Embrace (novel)

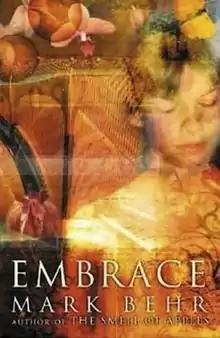

"Embrace" is the story of the sexual awakening of Karl De Man, a 13-year-old pupil at the Berg, an exclusive boys' school in South Africa in the 1970s. Karl's time at school is interwoven with descriptions of his time at home with his loving, but traditional, family.